Oxenholme

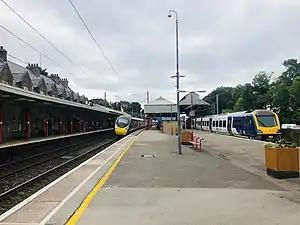
Oxenholme railway station

Oxenholme Lake District station, located in the village, is a junction between the West Coast Main Line and the Windermere Branch Line. The A65 runs through the village and is close to the M6 motorway. The village has nine bus stops and is served by routes 41, 41A and 561.